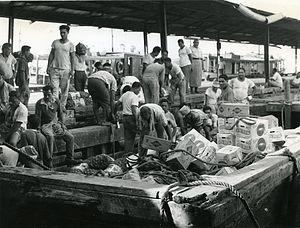
Déchargement d'un bateau sur le quai à Apia, Samoa, vers 1975-1985. Archives New Zealand.